Sam Hentges

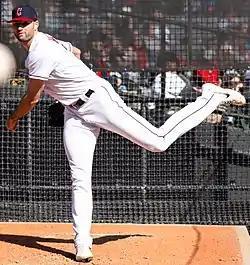
Hentges with the Cleveland Guardians in 2022

Samuel David Hentges (born July 18, 1996) is an American professional baseball pitcher for the Cleveland Guardians of Major League Baseball (MLB). He was drafted by the Cleveland Indians in the fourth round of the 2014 Major League Baseball draft. He made his MLB debut in 2021.